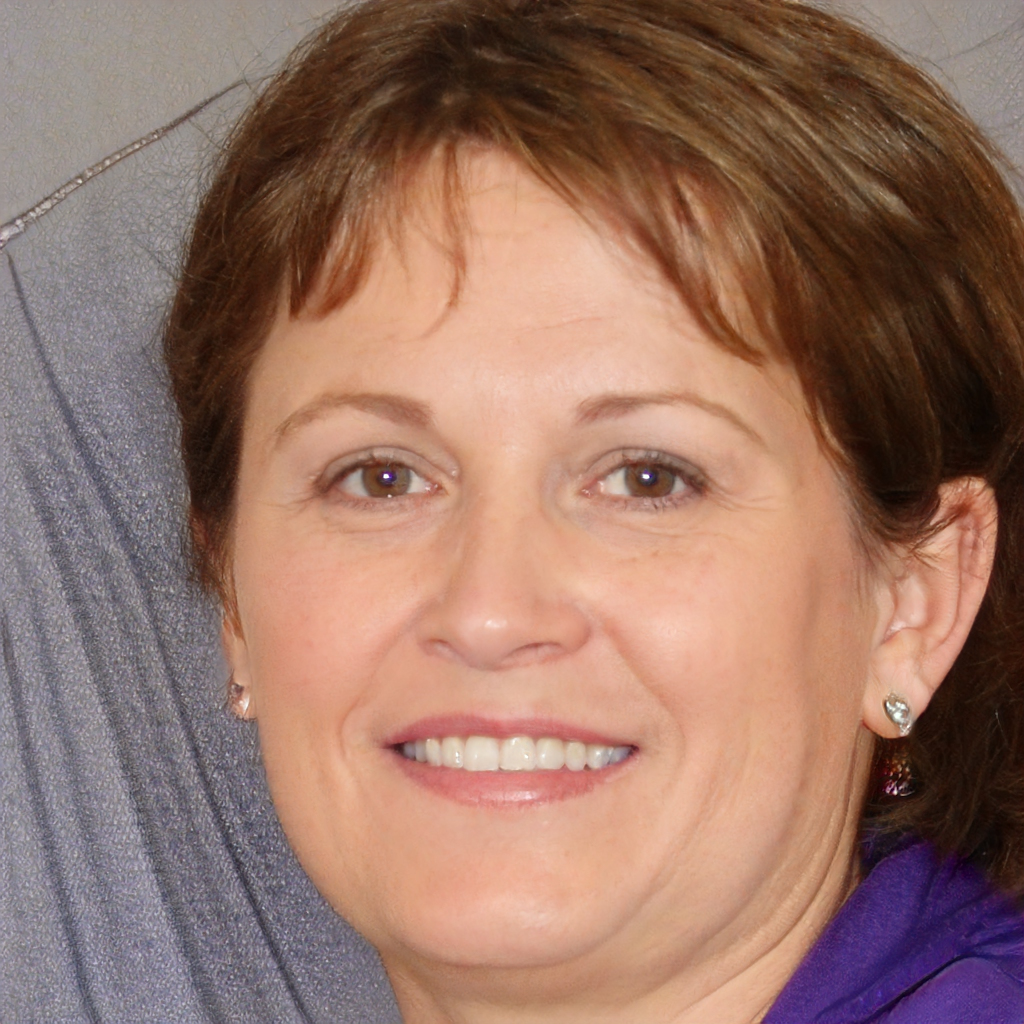
Gender: Female